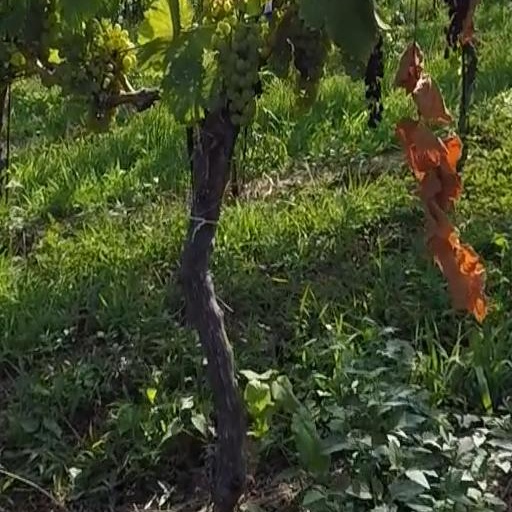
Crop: grape